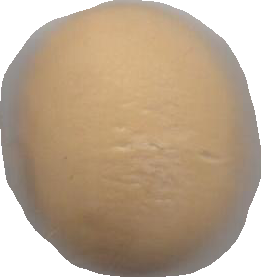
Variety: Dega